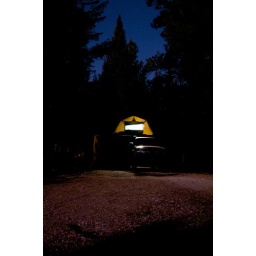
Heading to bed in the roof top tent.